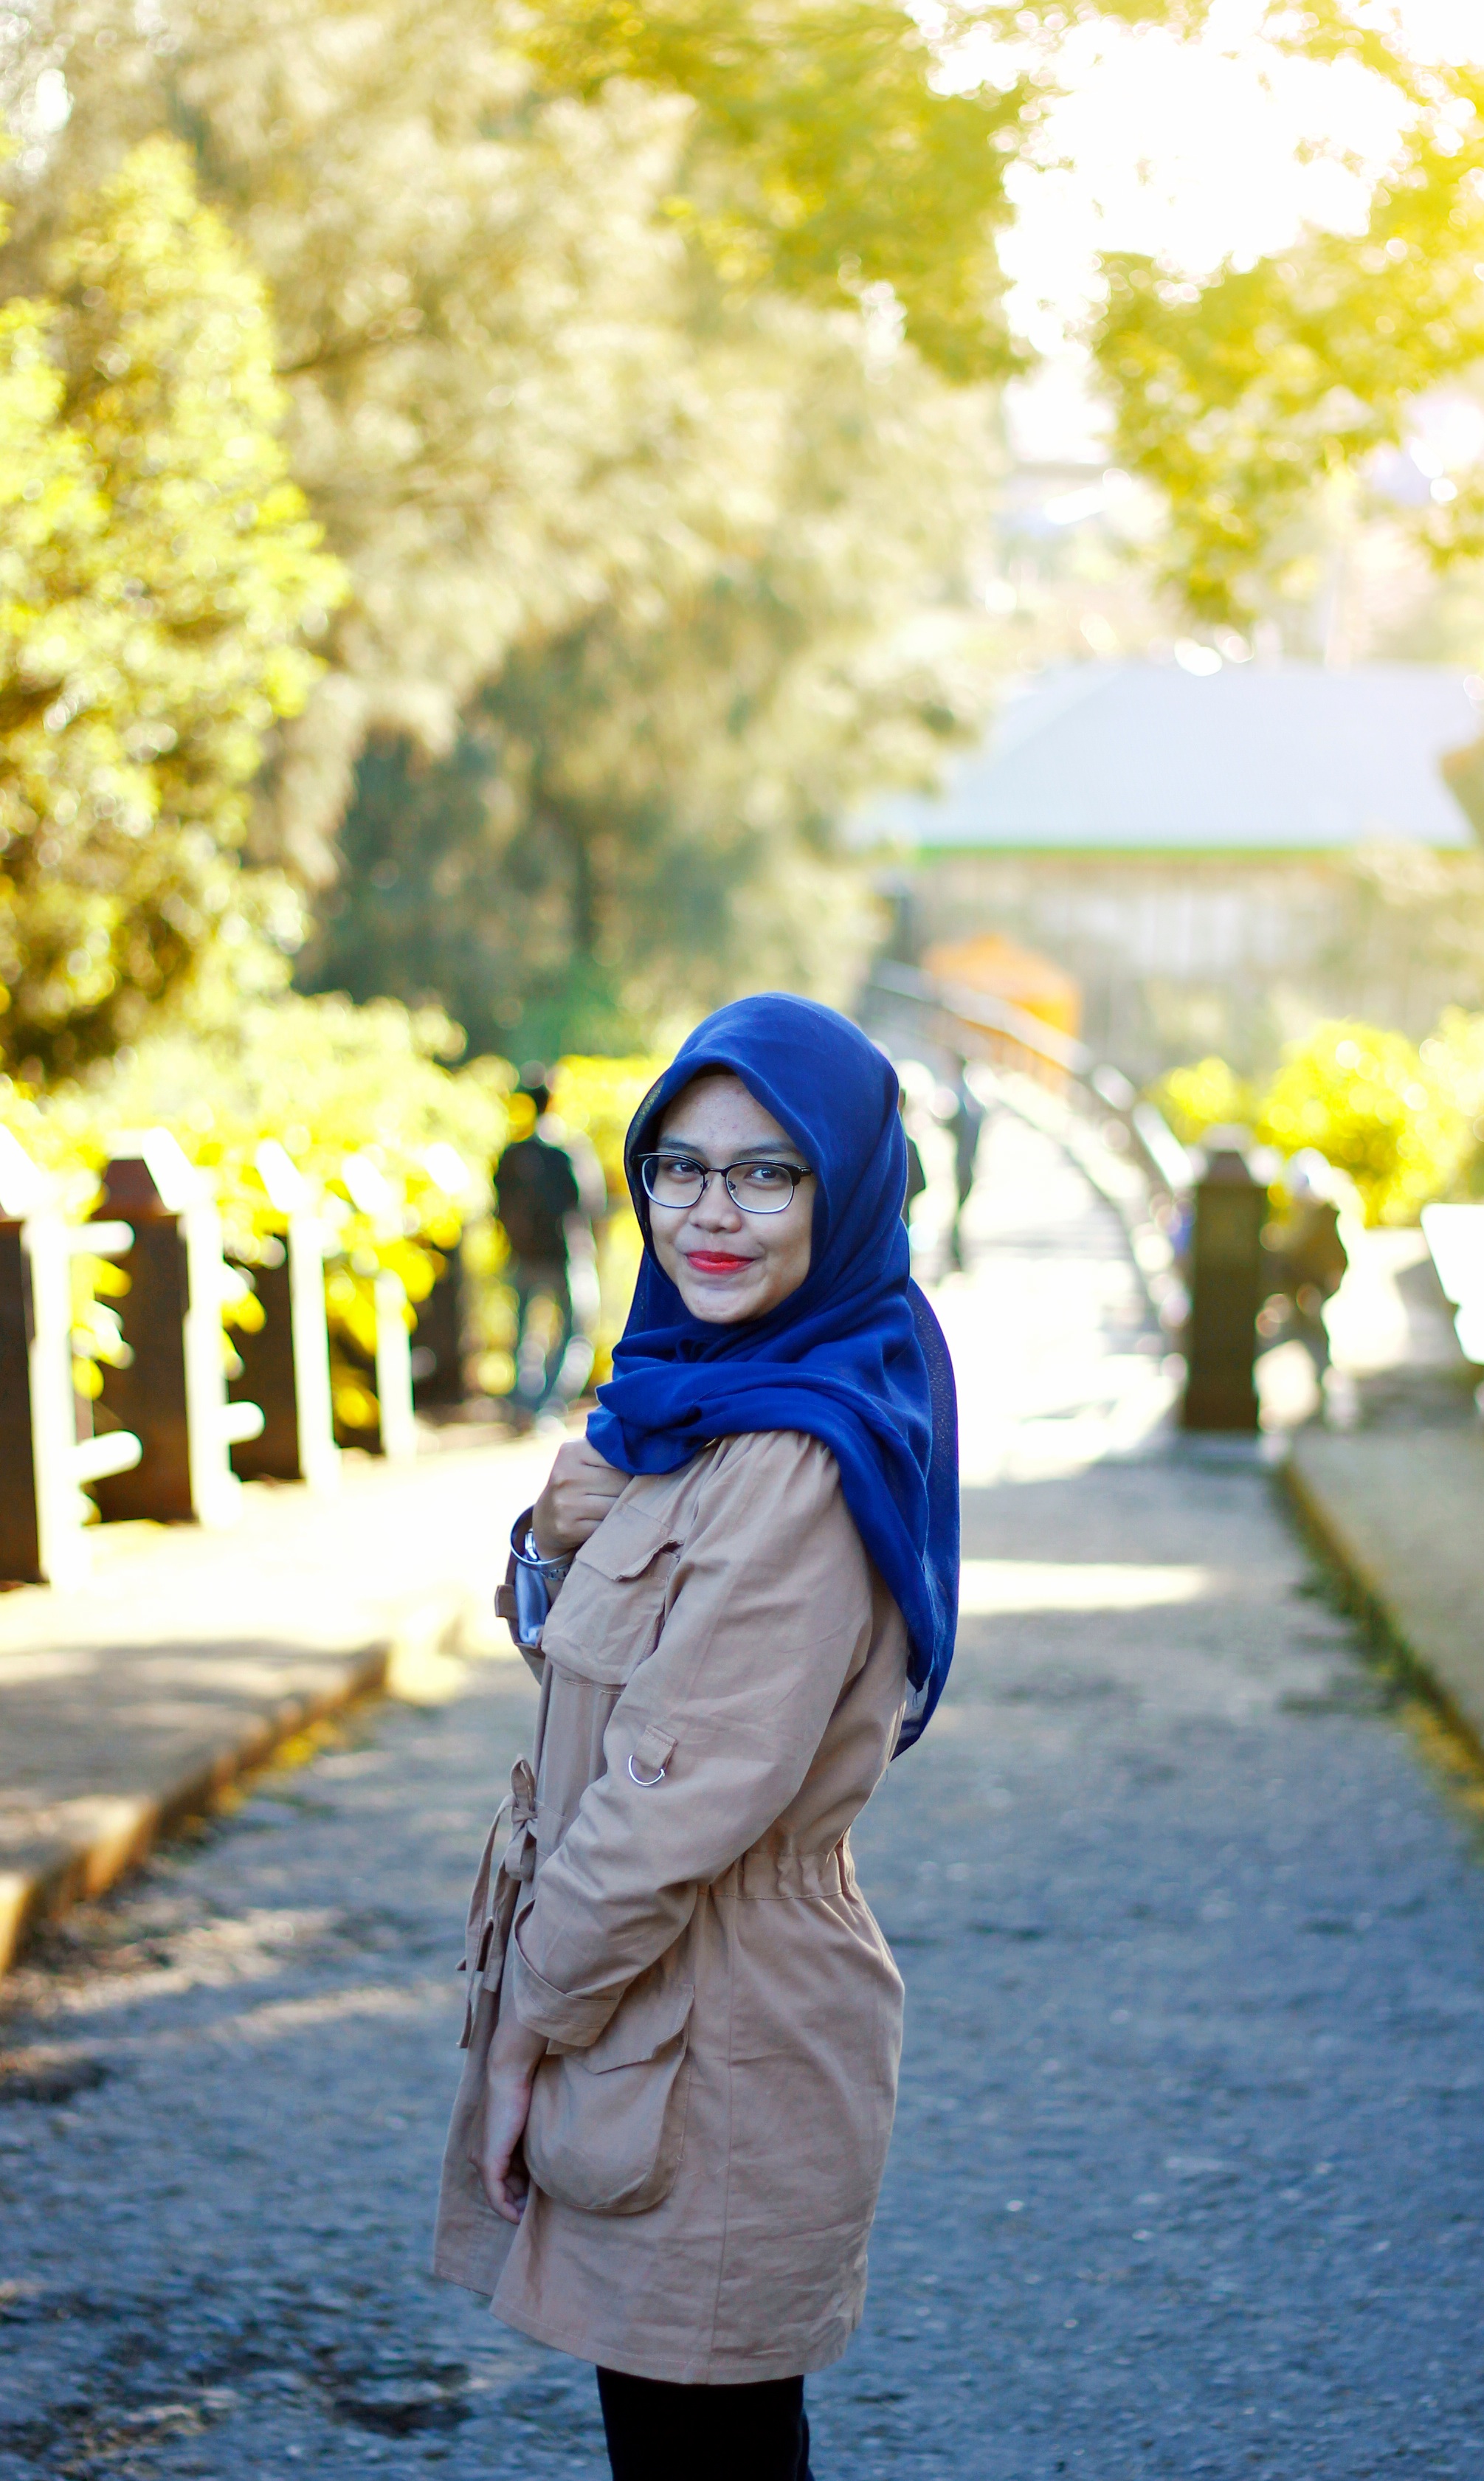
woman, photography, flower, spring, blue, clothing, yellow, season, photograph, costume